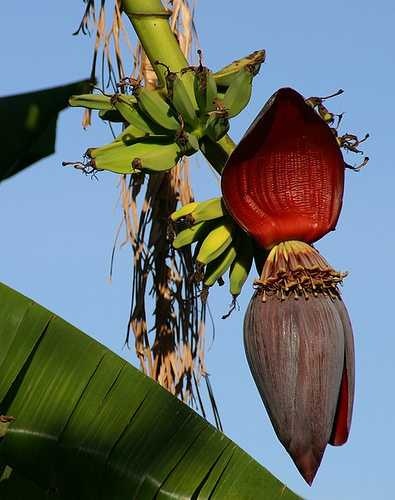
Label: Banana